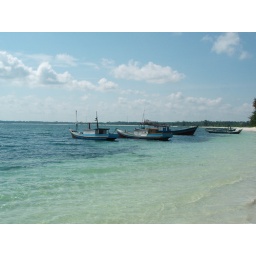
white sand beach and fishboats in Tanjung Kelayang, Belitung